Horatio Spafford

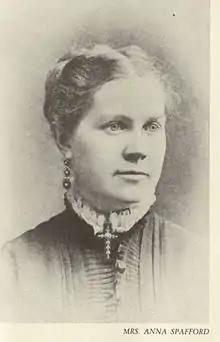
Anna Spafford

Spafford was the son of "Gazetteer" author Horatio Gates Spafford and Elizabeth Clark Hewitt Spafford. On September 5, 1861, Spafford married Anna Larsen of Stavanger, Norway, in Chicago. Spafford was a lawyer and a senior partner in a large law firm.